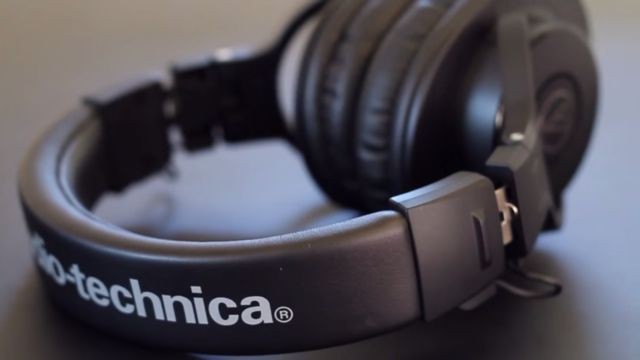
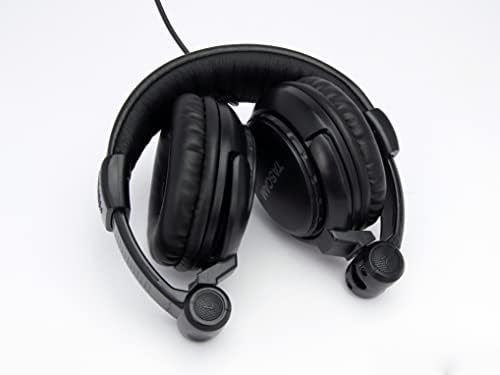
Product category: headphones
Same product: no